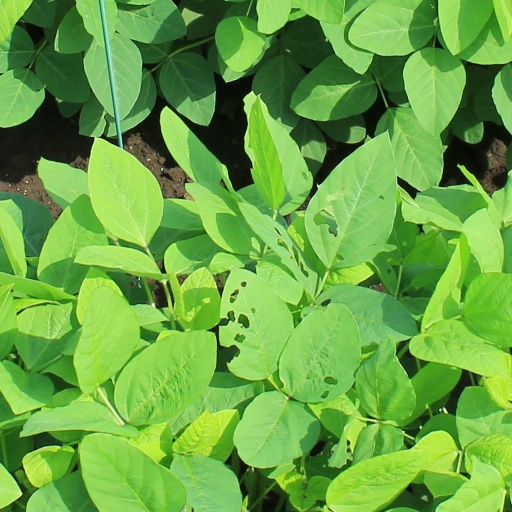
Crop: soybean